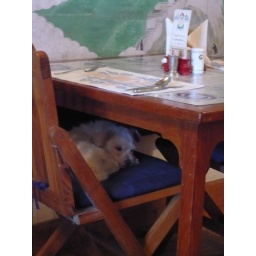
this dog slept in the same seat every day, growling at all who dared approach it